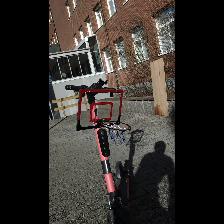
Label: NonHuman